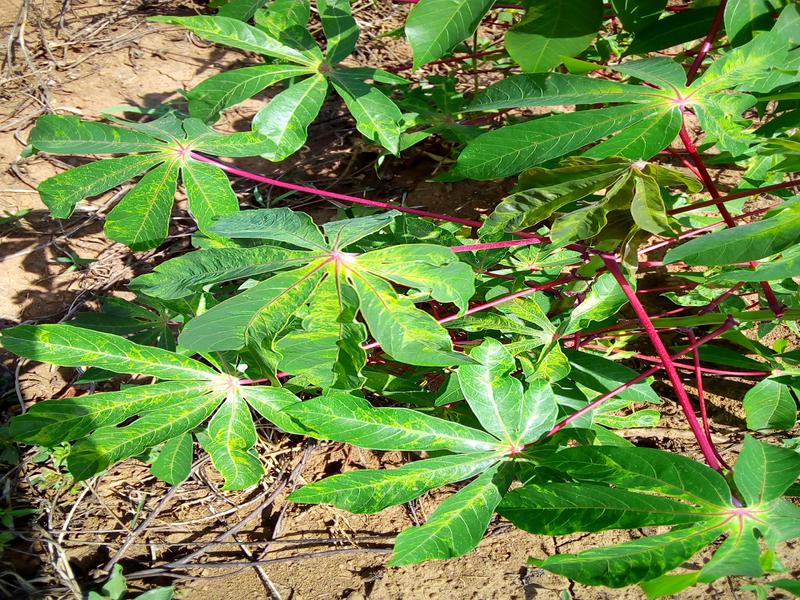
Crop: cassava
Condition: mosaic_disease